Crest of the Royal Family

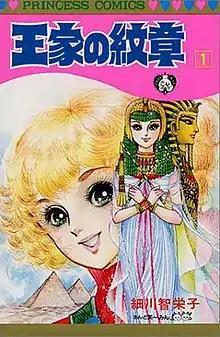
Cover of the first "tankōbon" volume, featuring Carol Reed

is a shōjo manga by Chieko Hosokawa. It has run in the monthly magazine "Princess" since 1976. In 1991, it received the 36th Shogakukan Manga Award for shōjo. As of 2015, the collected volumes had sold 40 million copies in Japan, making it the fourth best-selling "shōjo" manga ever. With 68 volumes (as of January 2023), it is one of the longest-running manga series of all time. The manga has been adapted into 2 anime drama CD's released in 1990 by Pony Canyon (reprinted in 2004) and an anime OVA produced by Toei Animation. It was adapted into a stage musical in 2016.